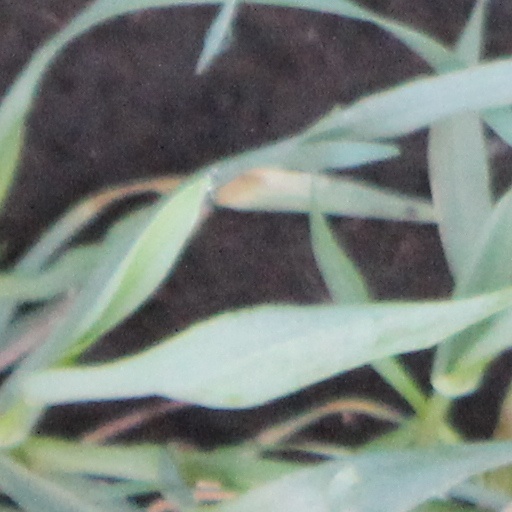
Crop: wheat